Jigsaw (video game)

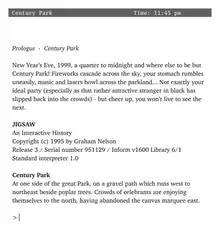
Jigsaw (online version)

Jigsaw is an interactive fiction (IF) game, written by Graham Nelson in 1995.